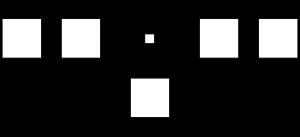
En théorie de l'information, un canal de communication ou canal de transmission est un support permettant la transmission d'une certaine quantité d'information, depuis une source vers un destinataire. Souvent, le canal altère l'information transmise, par exemple en ajoutant un bruit aléatoire.
A Mathematical Theory of Communication, paru en 1948, est un article du mathématicien américain Claude Shannon qui a fondé la théorie de l'information. Shannon l'a aussi publié comme partie du livre : The Mathematical Theory of Communication, où son texte, inchangé, est précédé d'un chapitre de Warren Weaver.